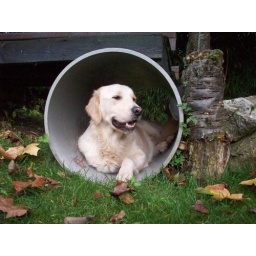
Alix is a female golden retriever and a service dog in training. Picture taken by her trainer.